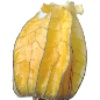
Label: physalis_with_husk